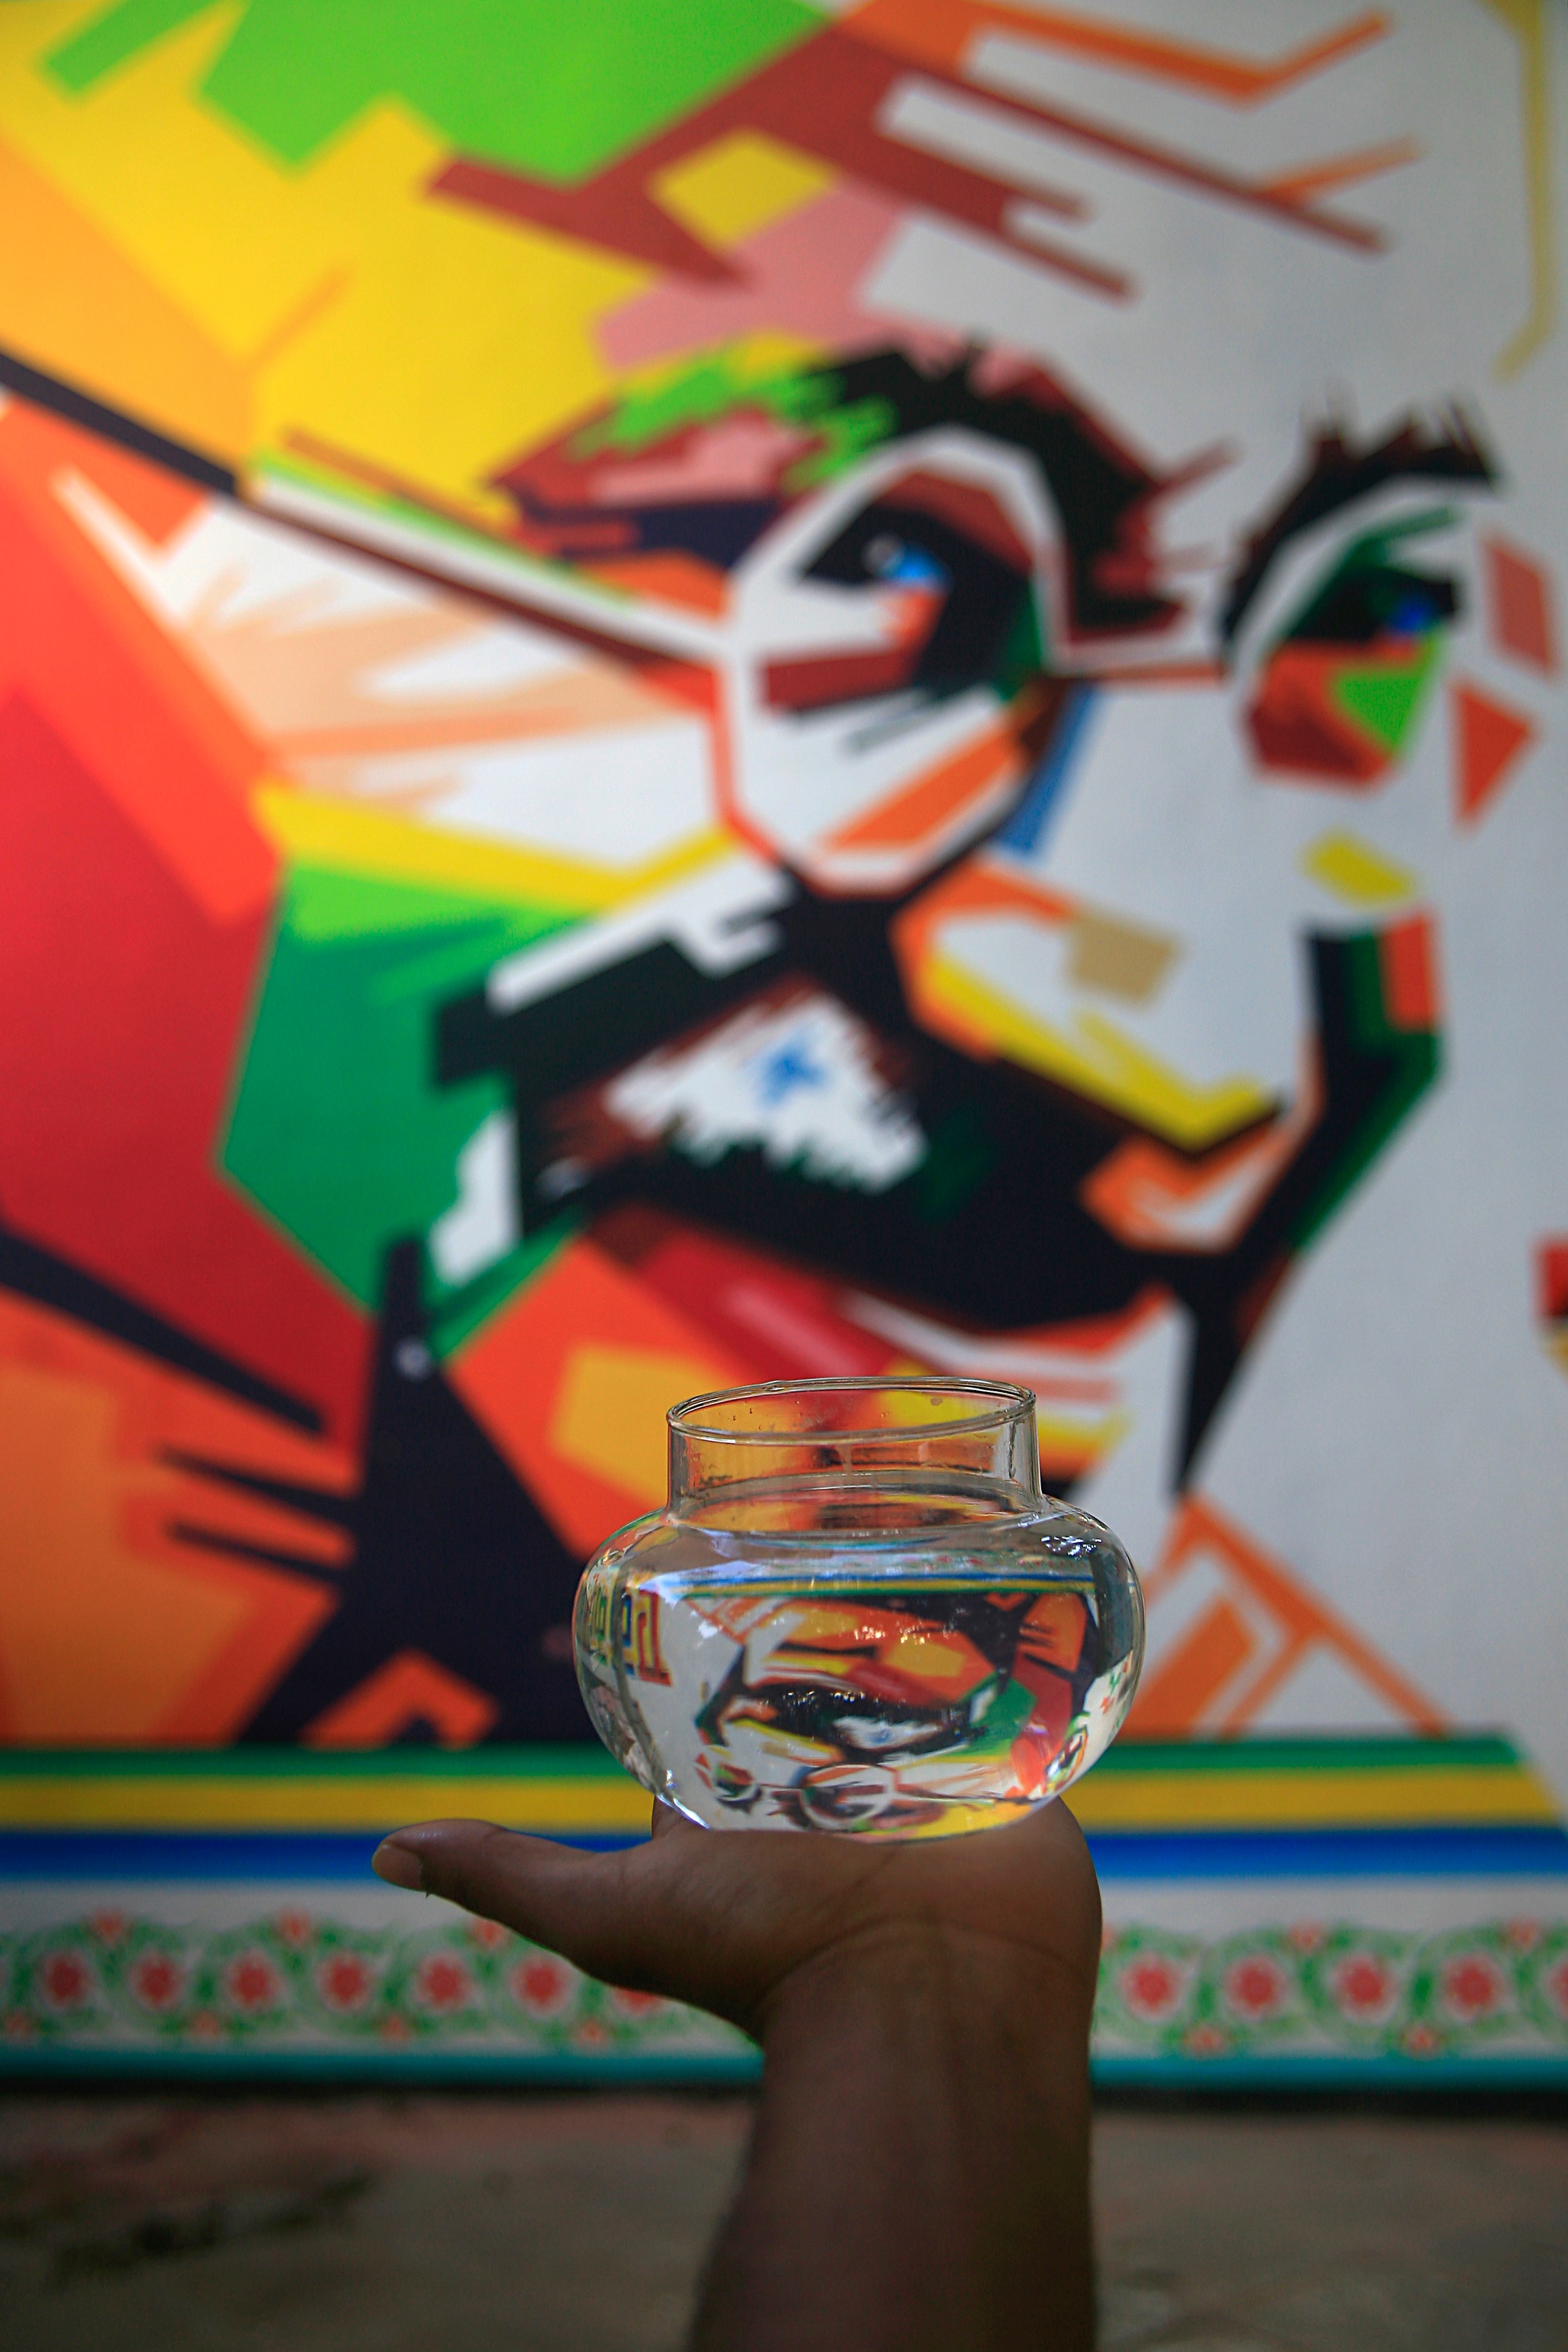
color, graffiti, art, mural